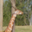
Label: lion